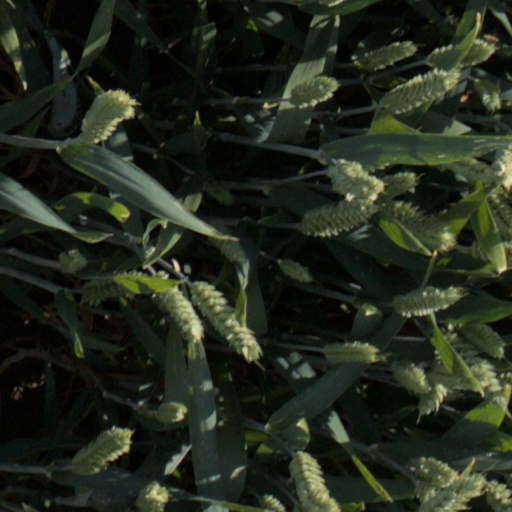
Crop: wheat